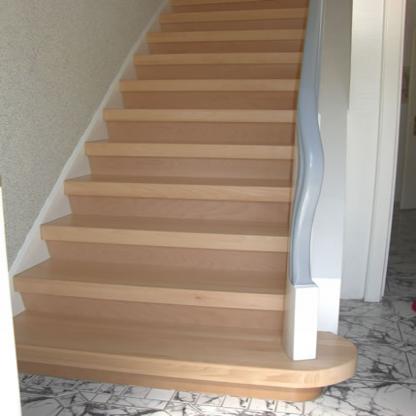
Scene: Indoor